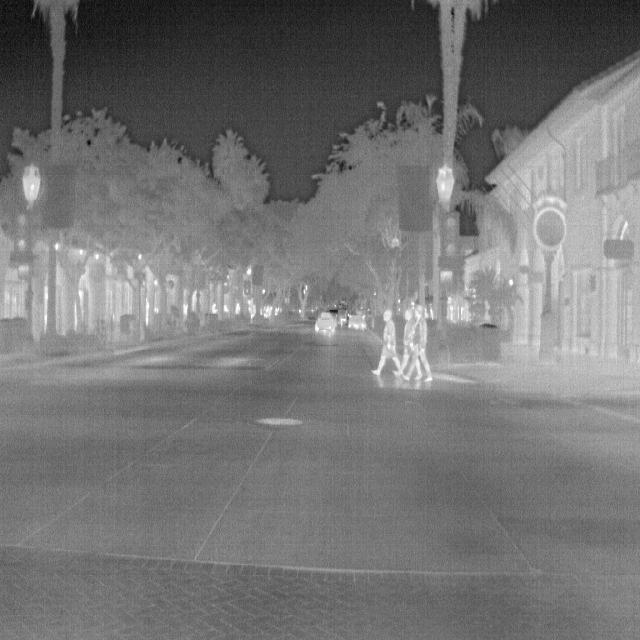
Detected objects:
label: person
label: person
label: person